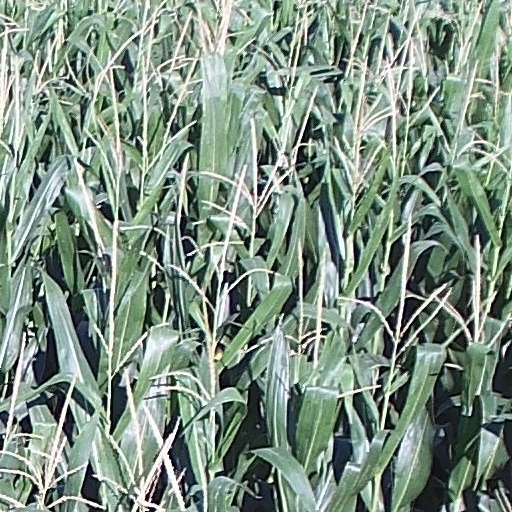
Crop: maize; corn